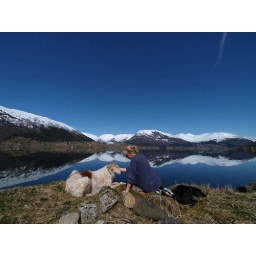
After a refreshing bath in tempered water (Dogs only..) its nice to relax in the sun.